Ocean Countess

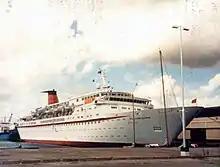
"Cunard Countess" docked in Martinique, 1982

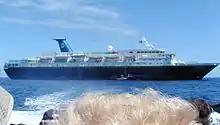
"Olympic Countess" off of Mozambique in December 2002

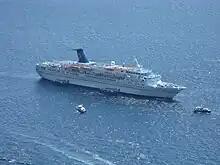
"Ocean Countess" anchored off Santorini, July 2008

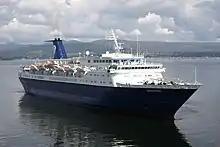
"Ocean Countess" arriving at Greenock, August 2012

The '4-star-Premium' style "Cunard Countess", with her almost-identical sister ship "Cunard Princess" of 1977, became popular with the North American and British/European market, particularly for their contemporary facilities and variety entertainment. They were well known for their cruises in the Caribbean and middle Atlantic Ocean, becoming a staple at the San Juan ship dock and later at Miami, Santo Domingo and many other places around the area. "Cunard Countess" was notably one of the few ships to regularly visit the Caribbean island of Grenada during the revolutionary period of that island (1979–1983) and thus played a major role in supporting the local tourist industry during those years. Two of "Cunard Countess"s competitors in the Caribbean during the late 1970s-1980s were the much older but also very popular and "Carla C", all three being of similar dimensions and capacity (recently built cruise ships are generally far larger). Other contemporary ships in this market were the P&O/Princess Cruises' "Sun Princess" and "Island Princess", both also having similar dimensions and capacity to "Cunard Countess".